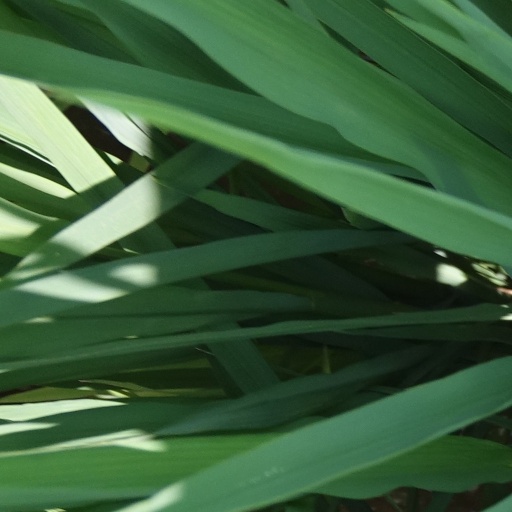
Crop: rice